Voisin Type de Course

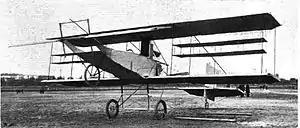

The Voisin Type de Course was an early French aircraft built by Voisin Frères. It was first flown early in 1910.